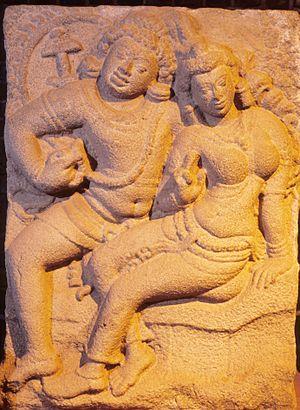
Dutugemunu, Dutthagamani, duṭṭhagāmaṇī ou Gamani Abhaya, est un roi cinghalais du Sri Lanka qui a régné de 161 à 137 avant notre ère. Il est célèbre pour avoir renversé Elara, l'usurpateur tamoul du Royaume Chola qui avait envahi celui de Rajarata en 205 av. J.-C. Dutugemunu a aussi agrandi et embelli la ville d'Anurâdhapura et étendu la puissance de Rajarata sur l'ensemble de l'île de Sri Lanka.
L’Isurumuniya est un temple bouddhiste du Sri Lanka situé juste à l'est du Tissawewa à Anurâdhapura. Il présente plusieurs ensembles de sculptures particulièrement intéressants : les amants d'Isurumuniya, le bassin aux éléphants et la famille royale.